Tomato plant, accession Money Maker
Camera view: tilt-top (135 deg); turntable rotation: 30 degrees
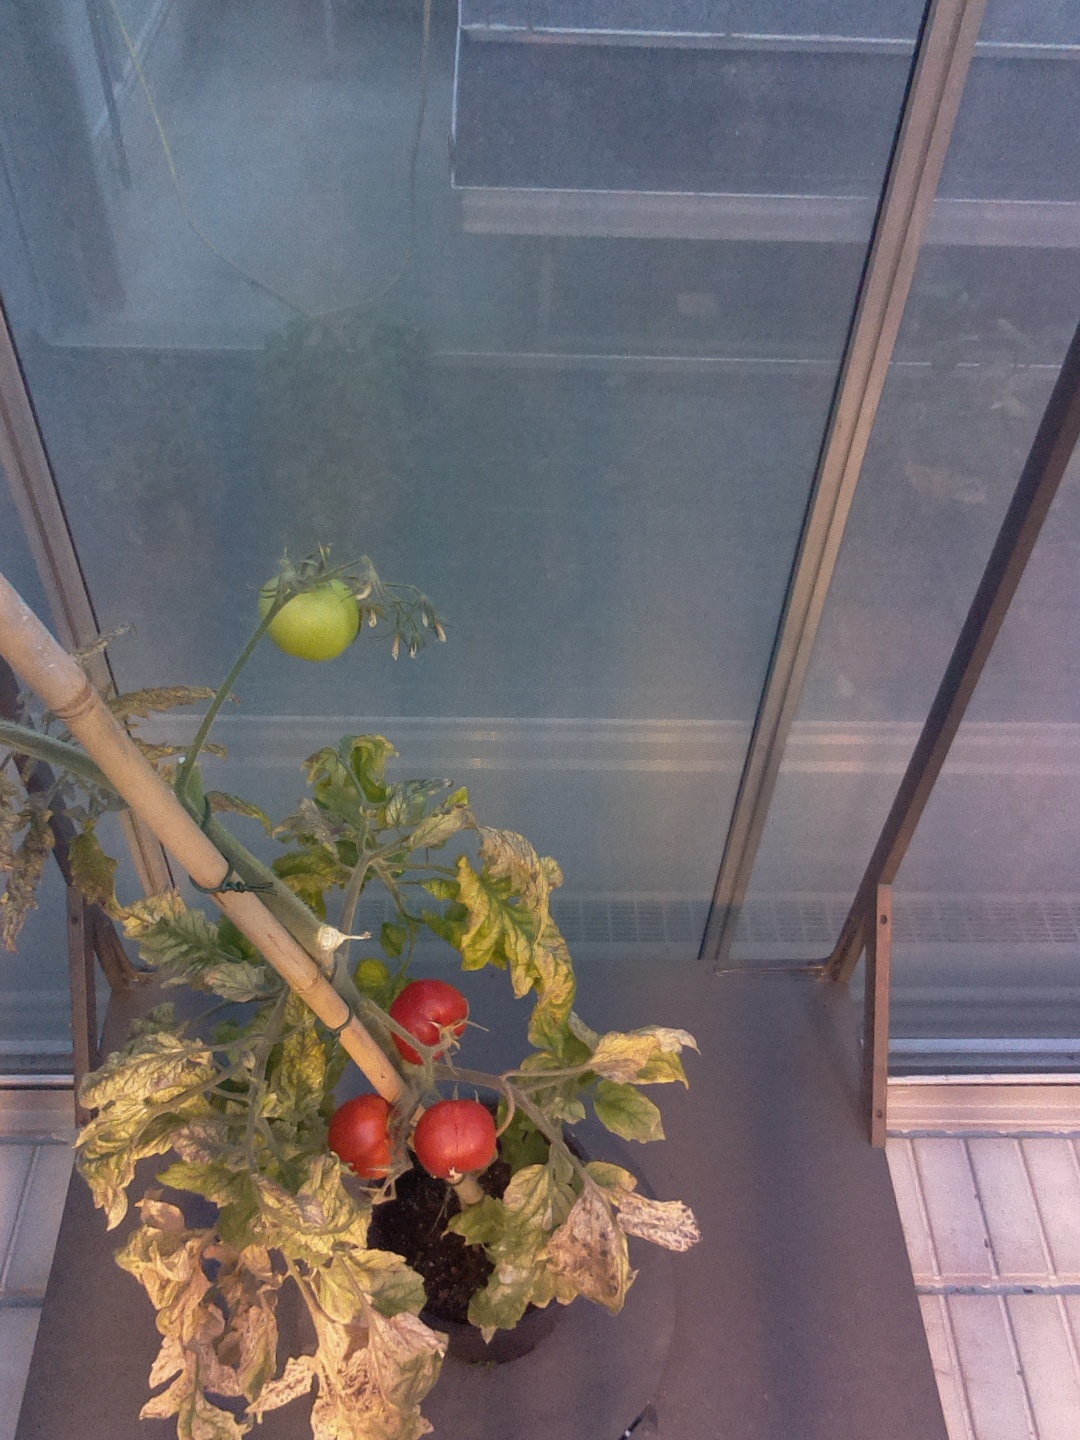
BBCH growth stage 83: 30%-40% of fruits show typical fully ripe color